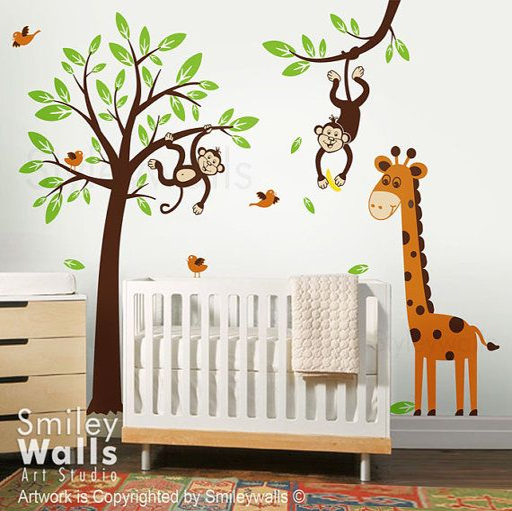
inspired by person and her husband .